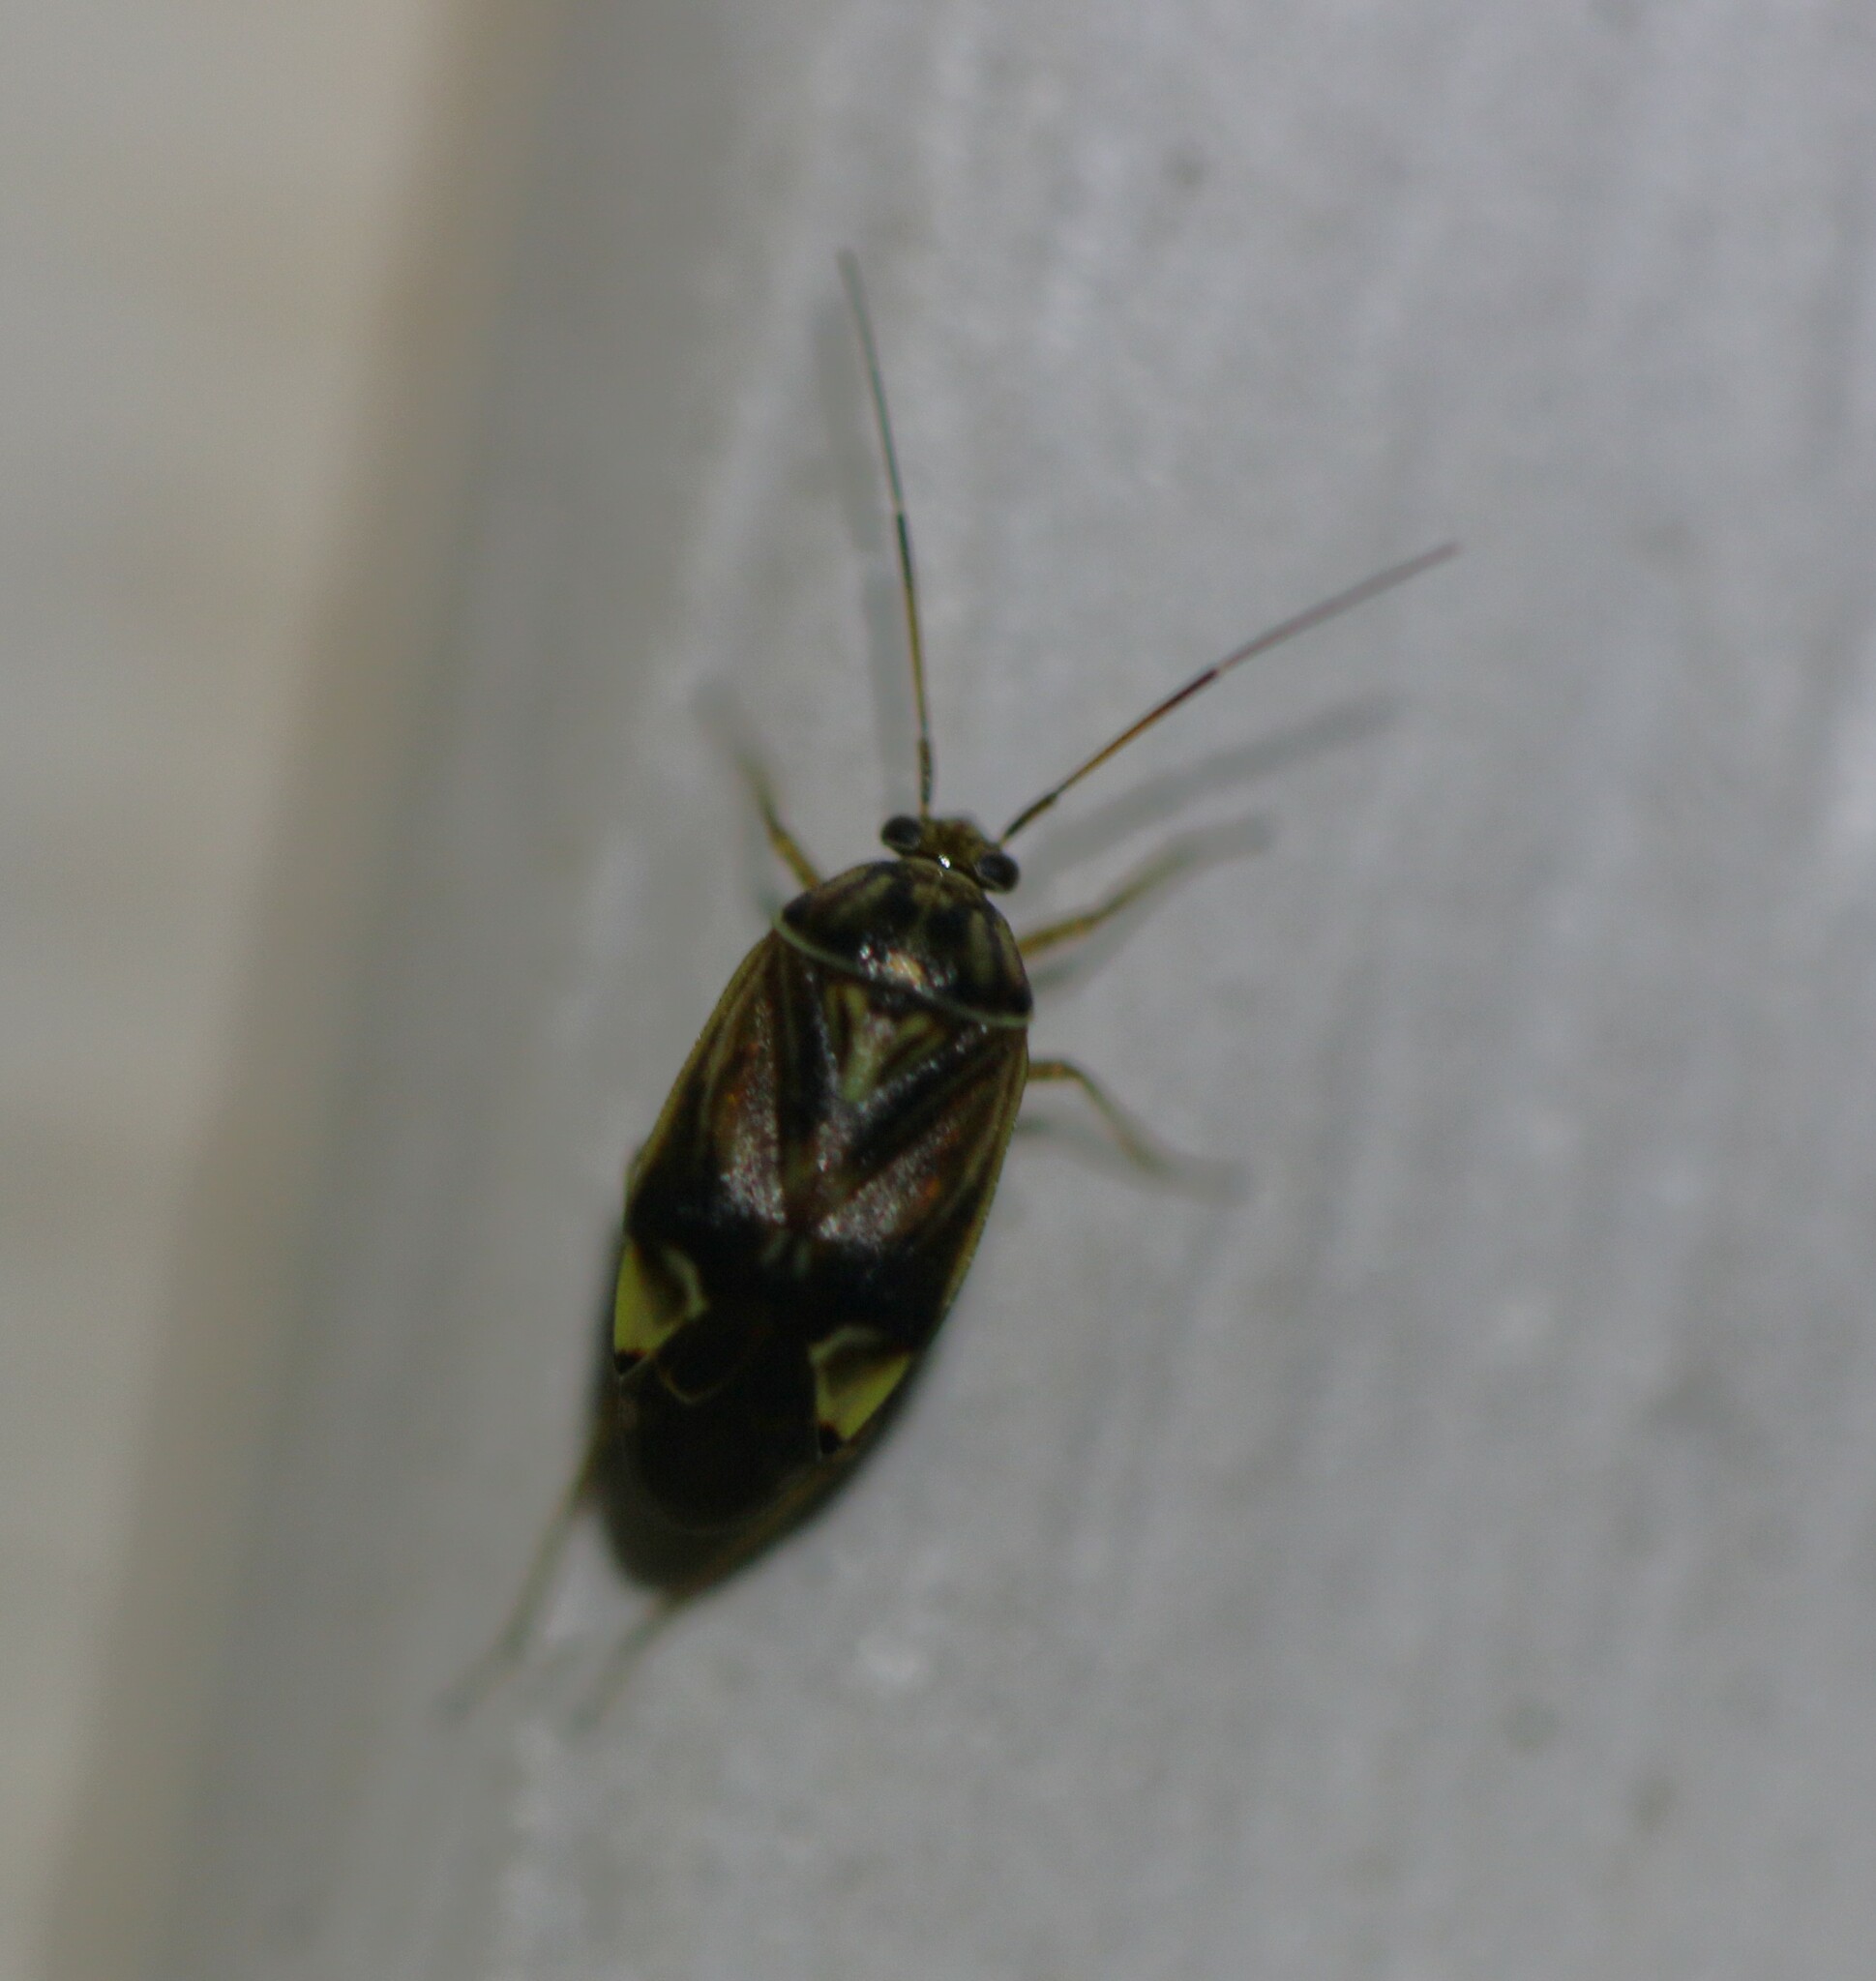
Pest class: lygus_bug